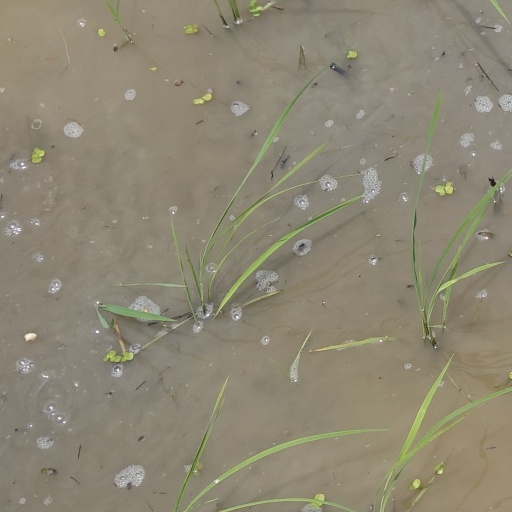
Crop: rice